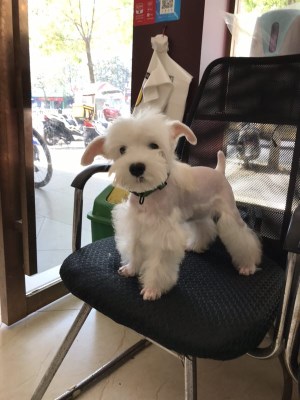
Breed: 2342-n000102-miniature_schnauzer